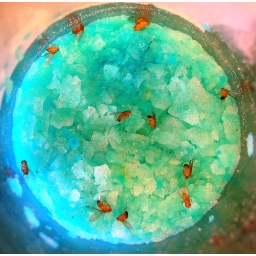
Wild and vestigal, red fruit flies in medium